Pellerhaus

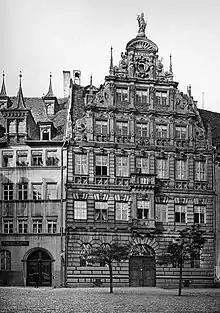
North view of the original Pellerhaus from Aegidienplatz, Nuremberg in 1891.

The courtyard had arcades that rose on octagonal pillars, with two gallery corridors above them. The rear building did not have a gallery on its facade. Instead, it had a striking bay window, which was supposed to take away the tube-like character of the narrow courtyard. The parapets were designed with Gothic-style tracery, with no repetitive ornamentation.